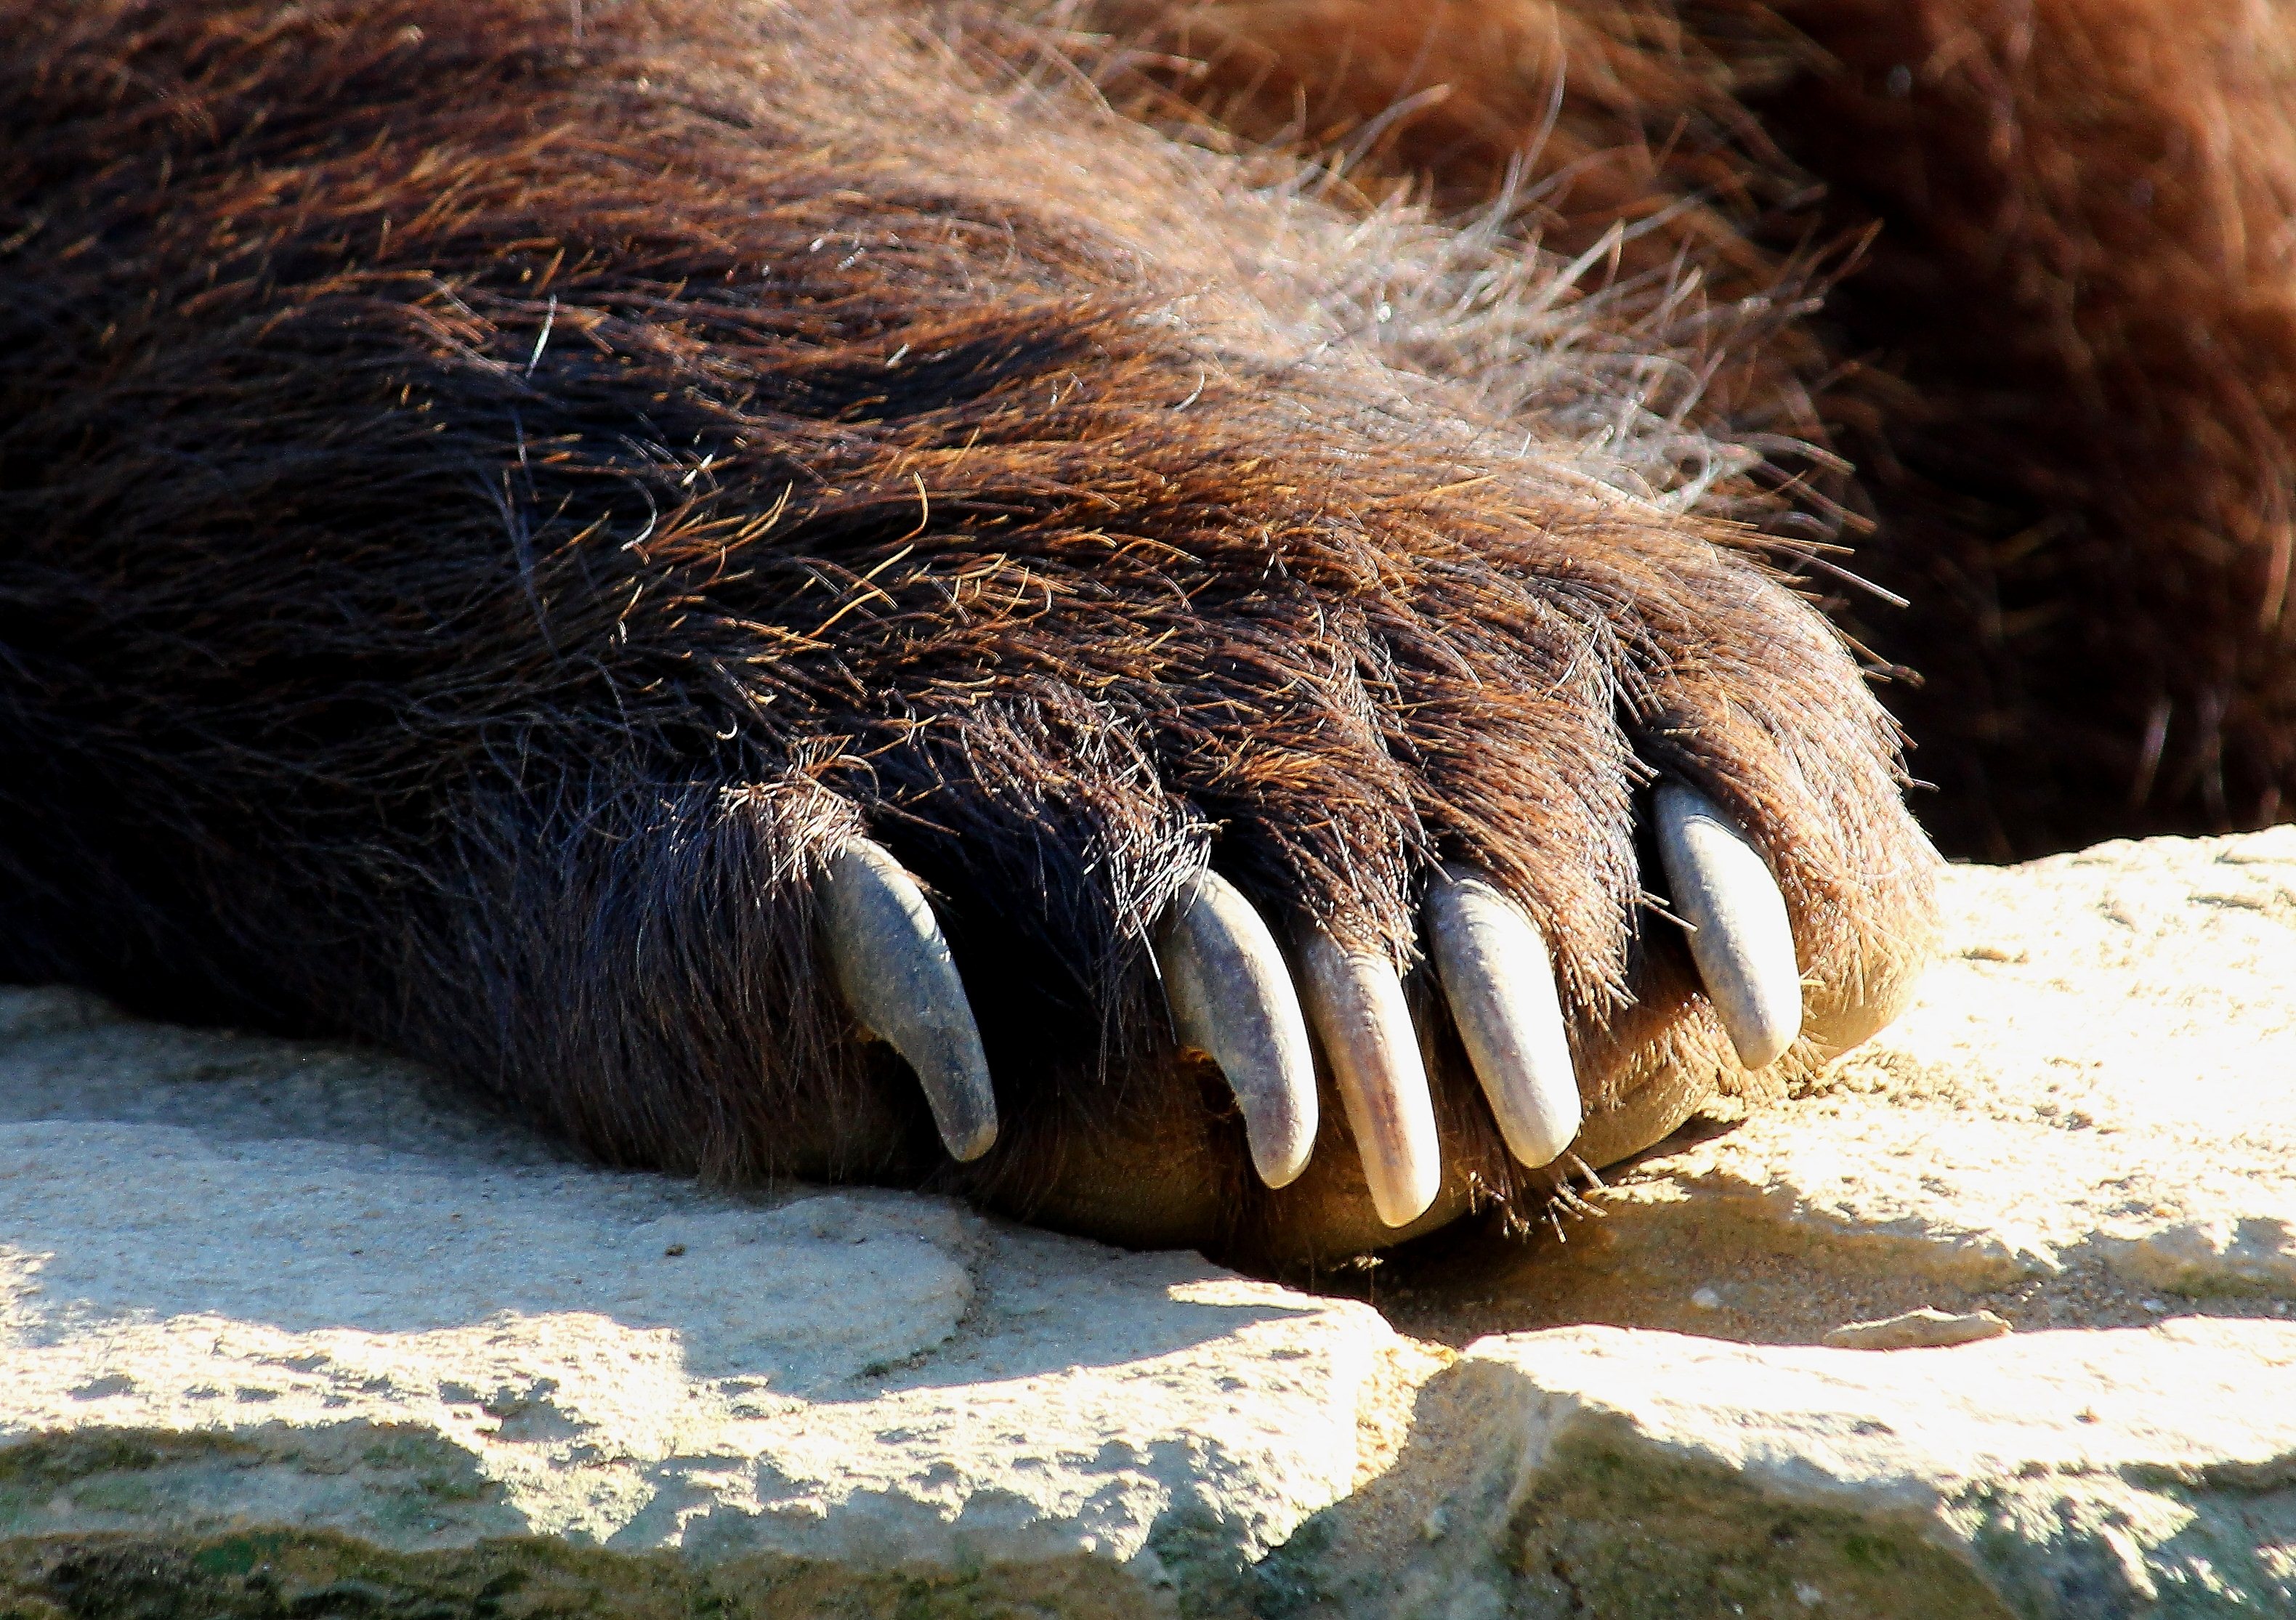
nature, wildlife, zoo, macro, mammal, fauna, close up, animals, naturaleza, ggl1, gaby1, animales, canon550d